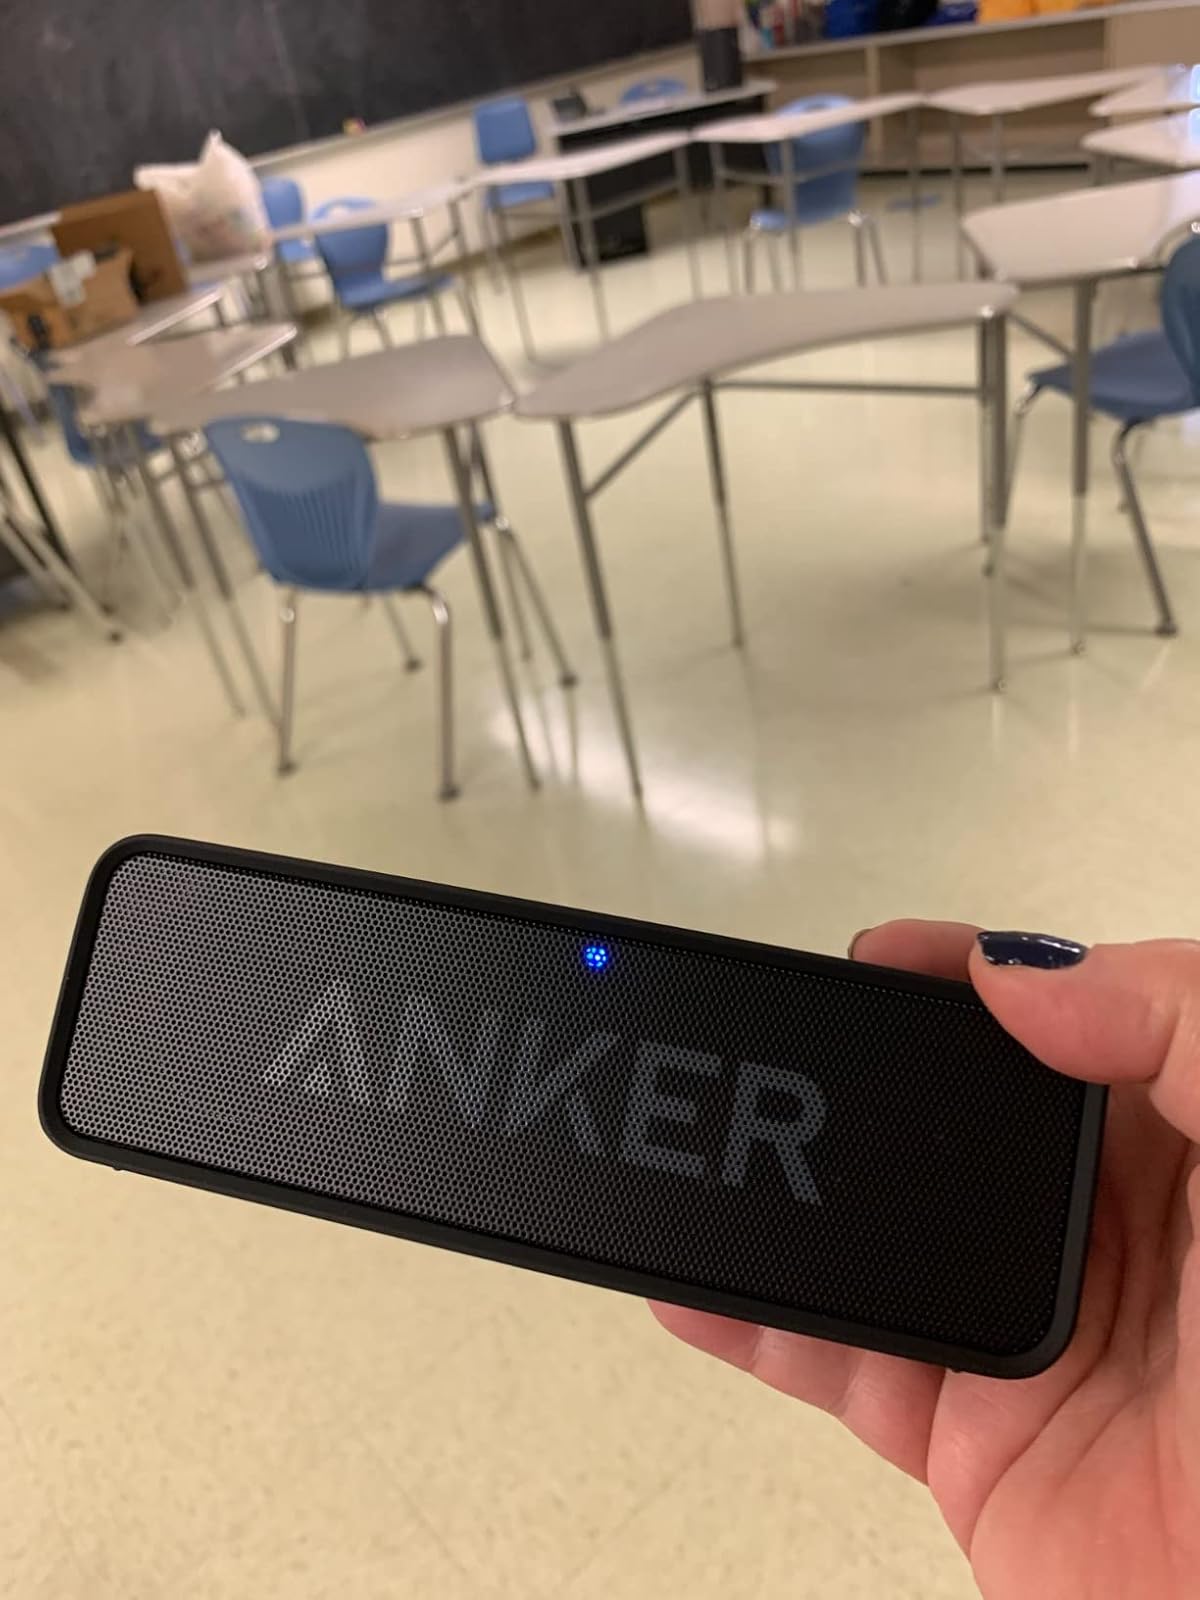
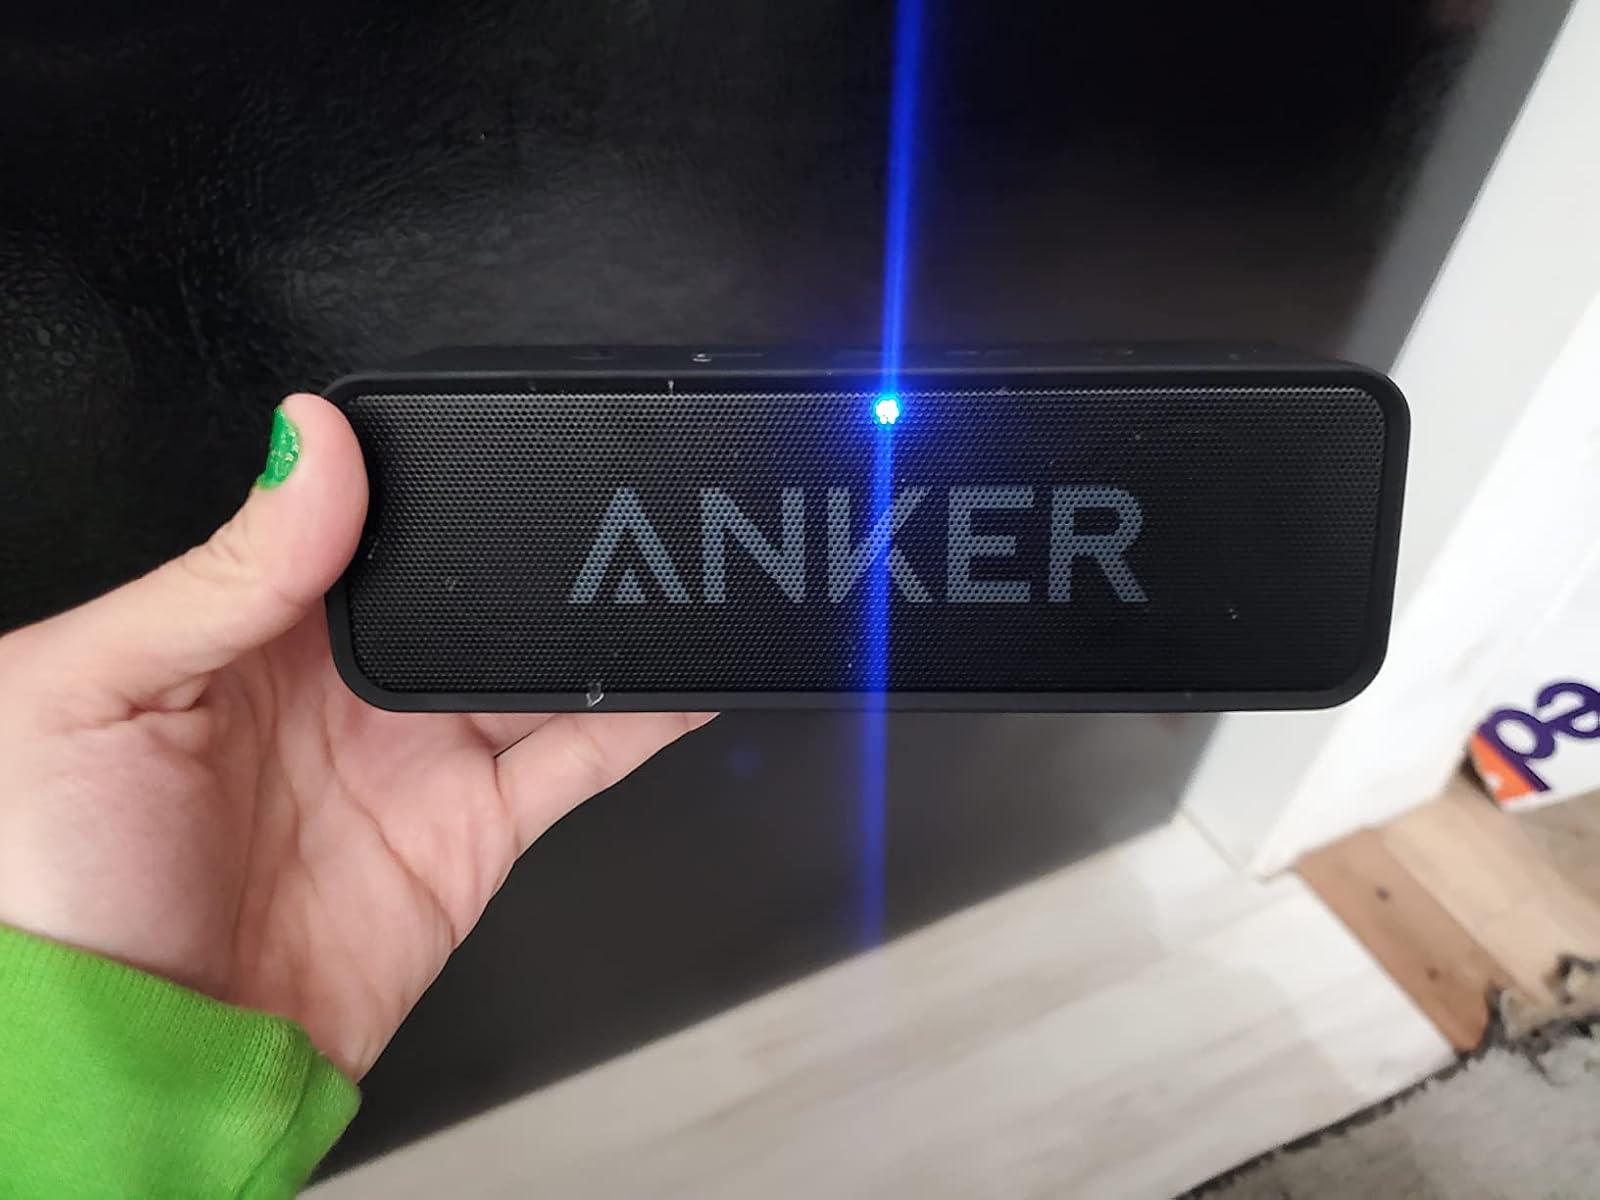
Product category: speaker
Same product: yes